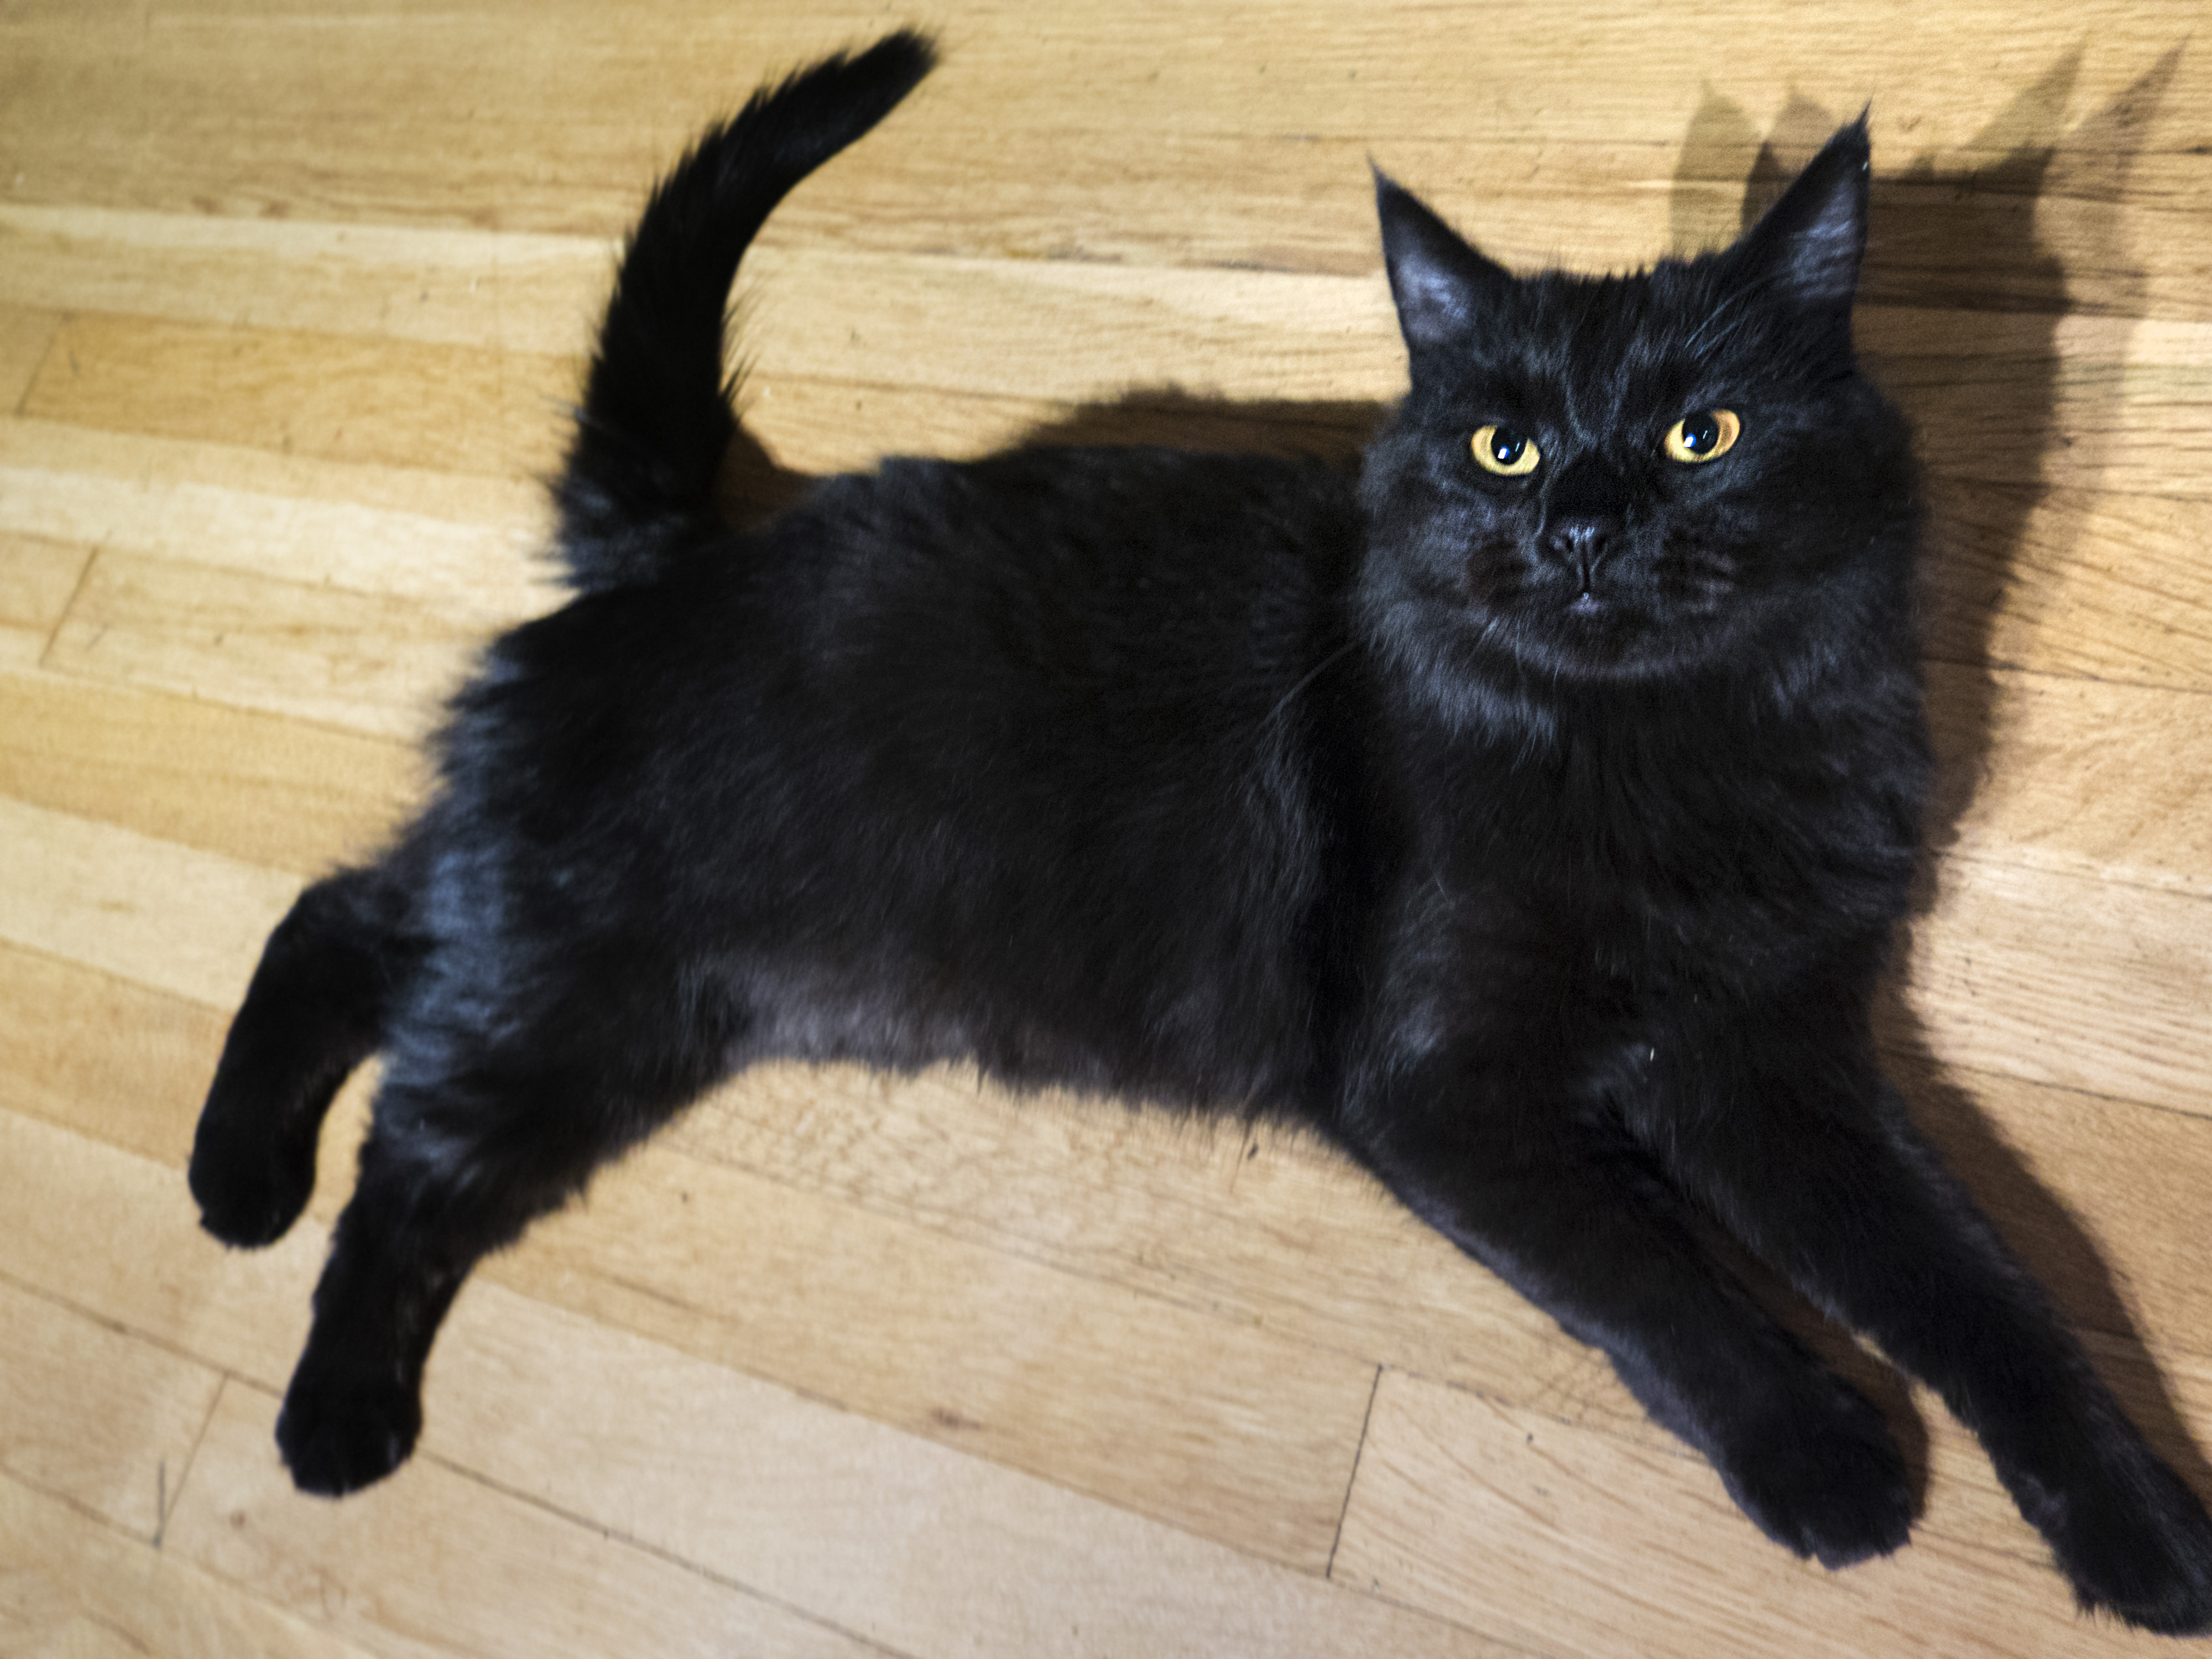
kitten, cat, mammal, black cat, black, 2015, whiskers, vertebrate, 365, bombay, 3652015imstillstanding, maine coon, small to medium sized cats, cat like mammal, carnivoran, nebelung, domestic short haired cat, domestic long haired cat